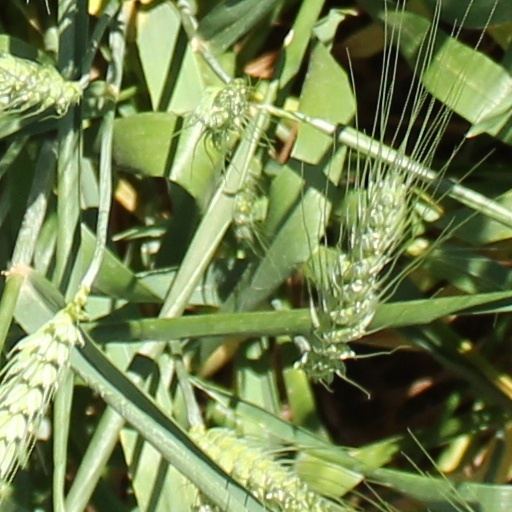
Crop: wheat